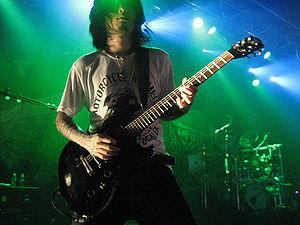
Kaoru 薫, est un musicien japonais né le 17 février 1974 à Hyōgo. Il est l'un des guitaristes et le leader du groupe Dir en grey depuis sa création en 1997. Il faisait auparavant partie du groupe La:Sadie's comme les autres membres de sa formation actuelle à l'exception de Toshiya.Il faisait partie des groupes Die : Steria, CHARM et La : Sadie